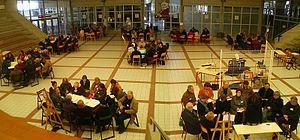
Le Forum du Lycée
Le lycée Saliège est un établissement privé d'enseignement supérieur, situé à Balma. Son nom provient du Cardinal Jules Saliège. Le lycée dispose d'un internat.